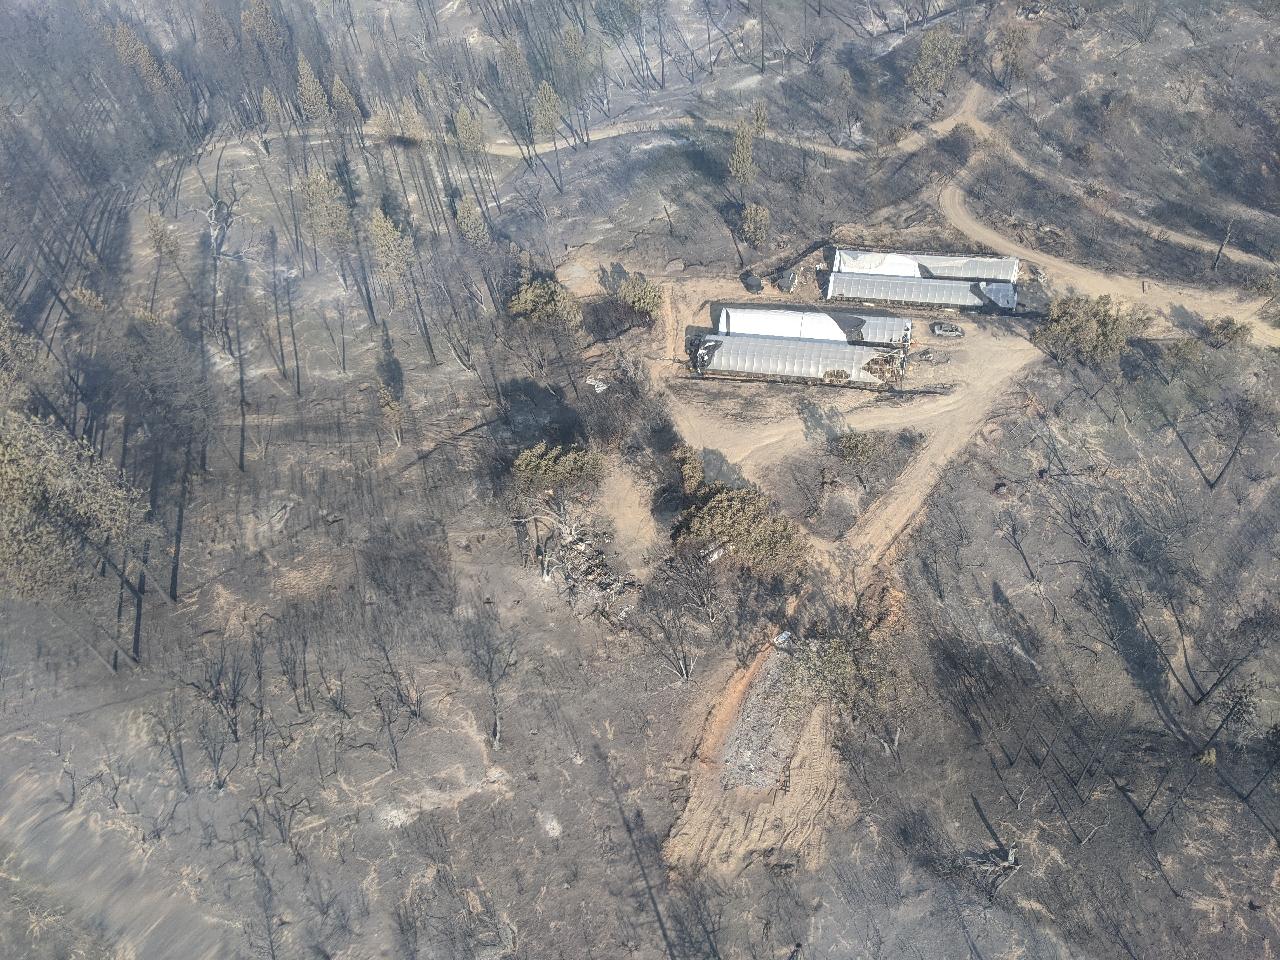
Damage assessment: destroyed